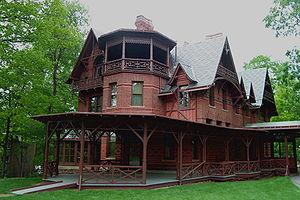
Les Aventures de Tom Sawyer est le premier roman que Mark Twain écrit seul. Il est publié en 1876, d'abord en Angleterre en juin, puis aux États-Unis en décembre.